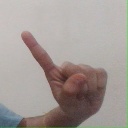
अक्षर: ए